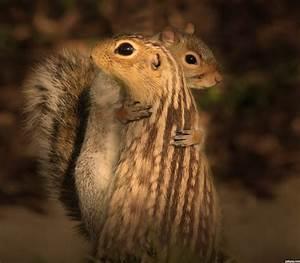
squirrel